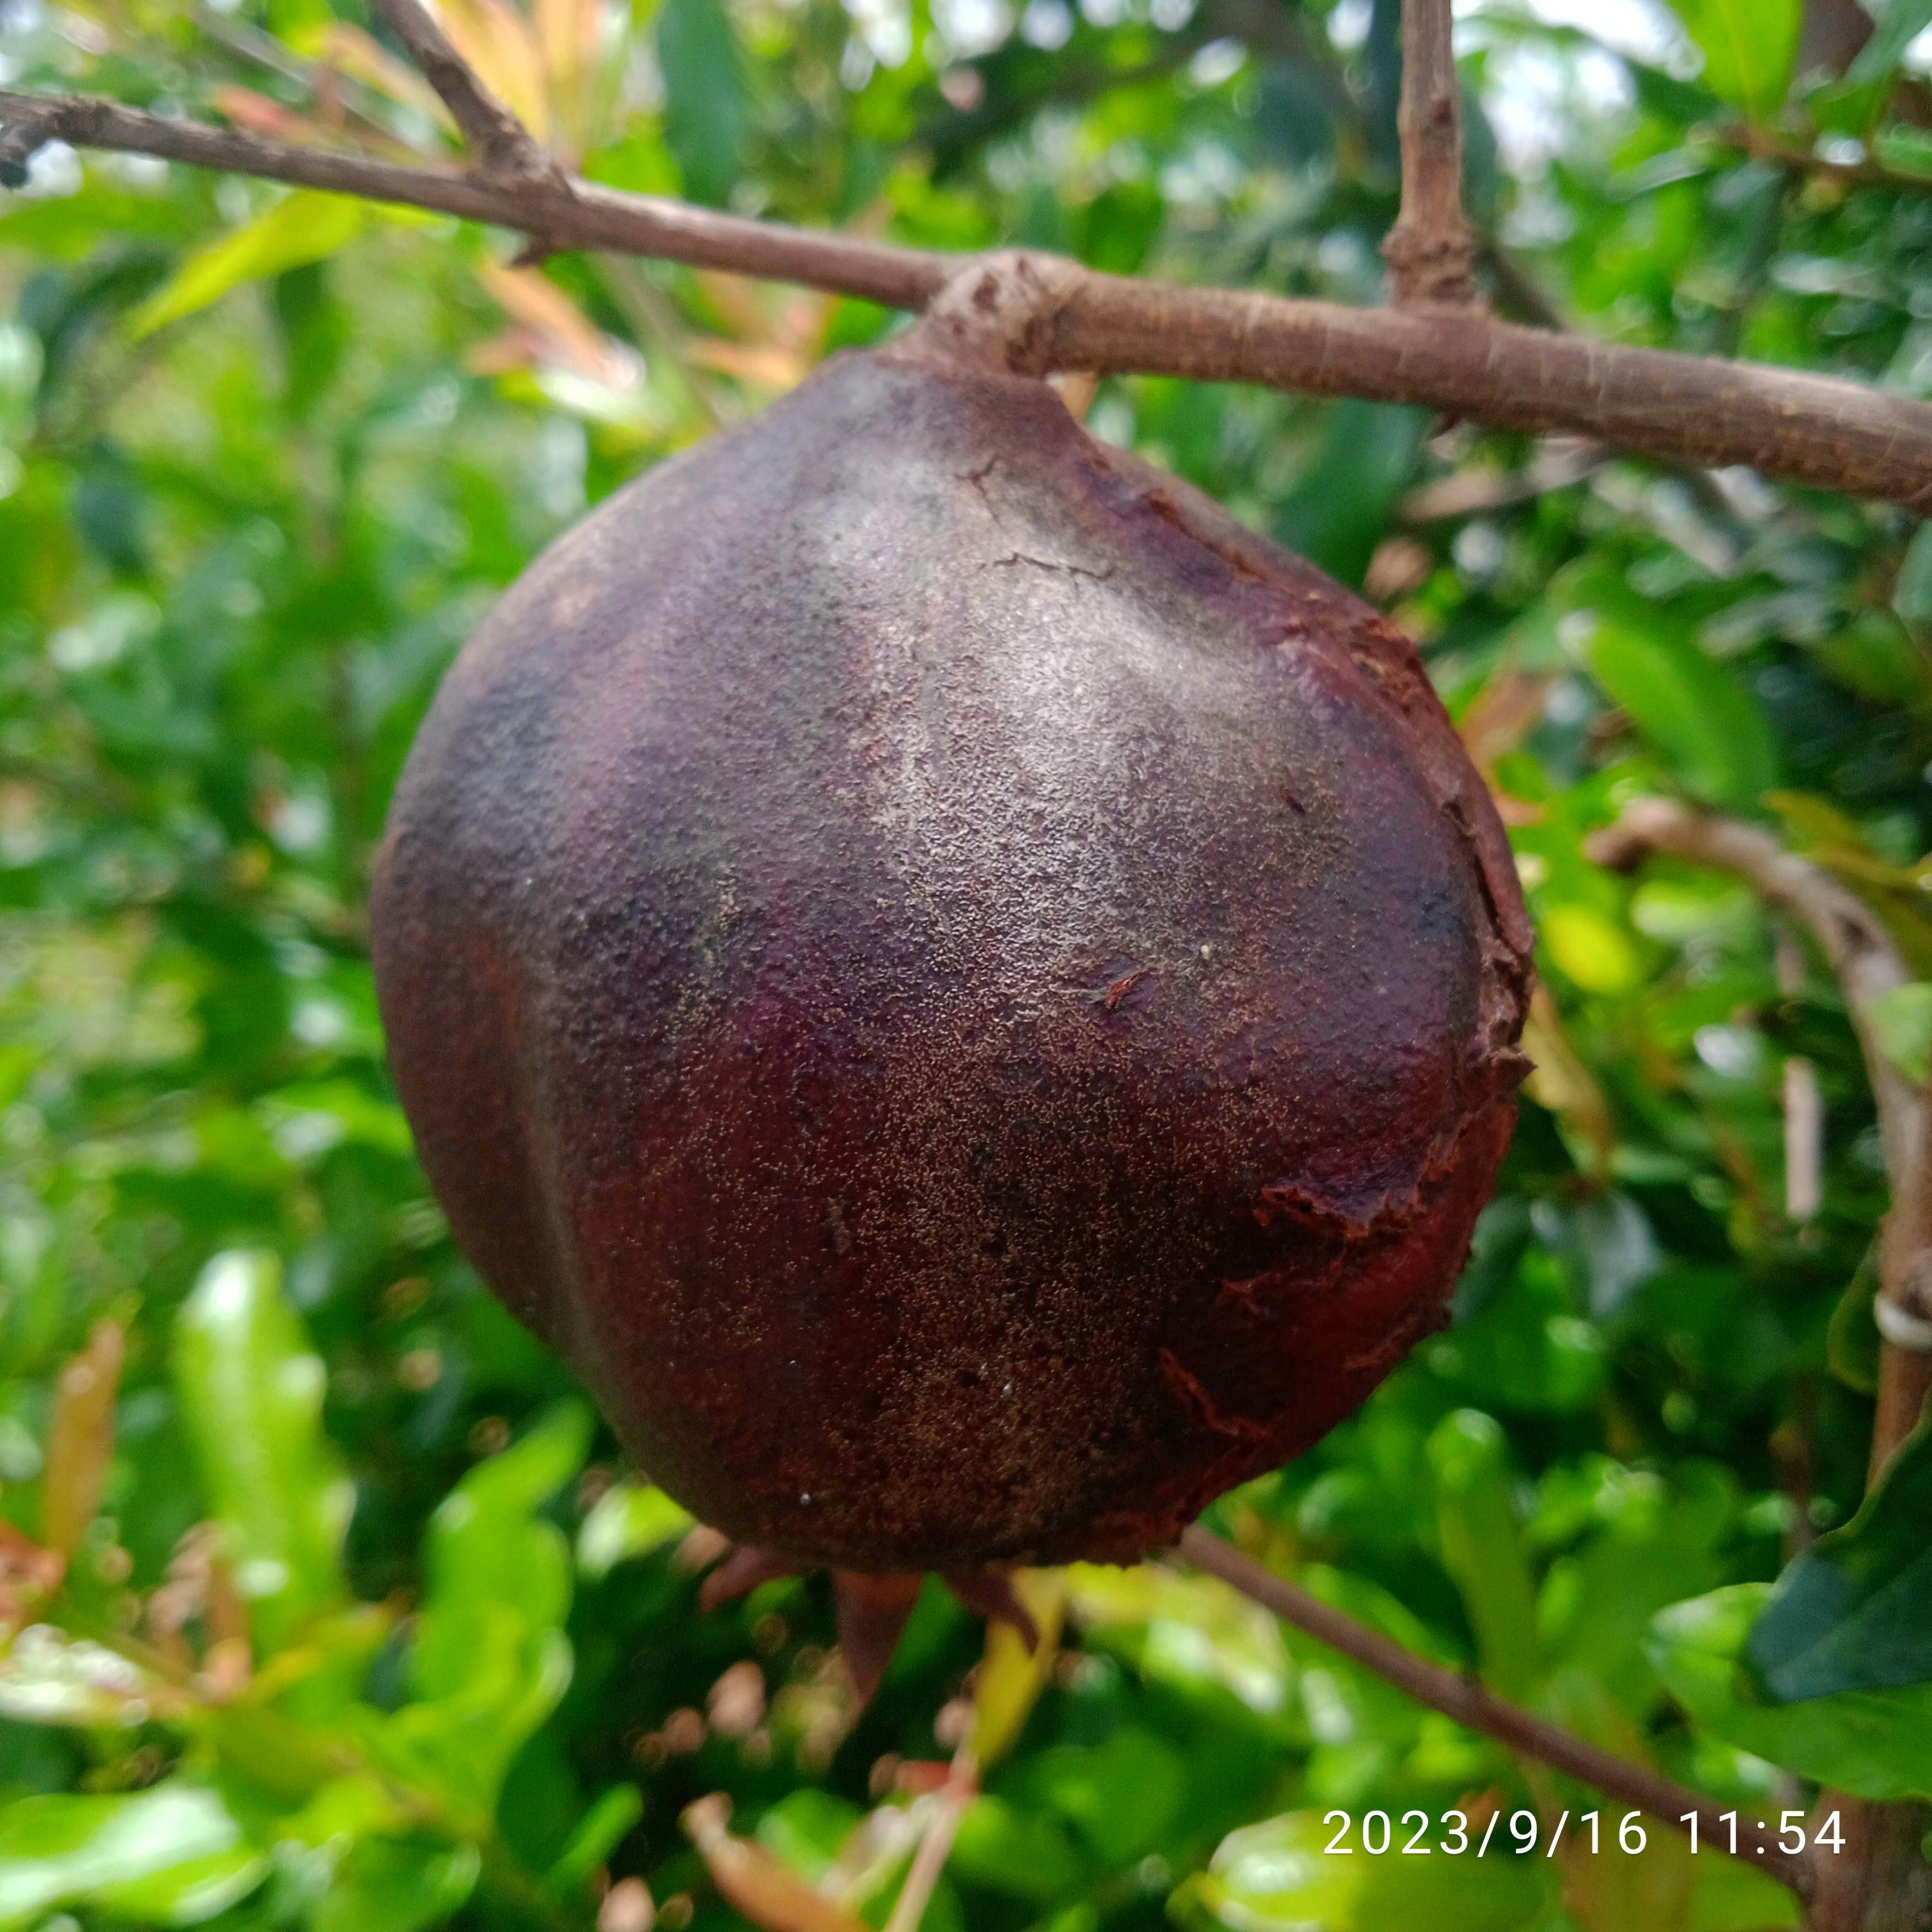
Label: Alternaria